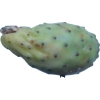
Label: cactus_fruit_green